Thirteen Days of Love

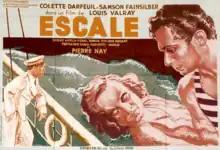

Thirteen Days of Love (French: Escale) is a 1935 French drama film directed by Louis Valray and starring Colette Darfeuil, Samson Fainsilber and Simone Renant. The film's sets were designed by the art directors Jacques Krauss and Jean Lafitte.